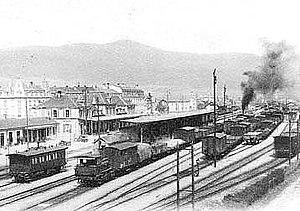
La gare de Delémont en 1897: la Compagnie du Jura-Simplon emploie plusieurs centaines de mécaniciens et chauffeurs de locomotives, de conducteurs de train, d'employés de gare et d'ouvriers de la voie
La gare de Delémont est une gare ferroviaire suisse des lignes de Bâle à Bienne et de Delémont à Delle. Elle est située place de la Gare, au sud du centre-ville de Delémont, chef-lieu du Canton du Jura.